Aigrefeuille-d'Aunis

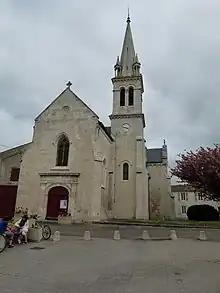
The church of Saint-Étienne Aigrefeuille d'Aunis was much altered in the 19th century.

The Church of Saint-Étienne, originally built in the middle of the 12th century, has undergone many changes during its history. Dependent at the beginning on the chapter of Soubise, the old church was a modest Romanesque structure. Several campaigns at the beginning of the 14th century led to the expansion of the sanctuary, which was enclosed by ribbed vaults with a flat chevet, and the construction of rectangular side chapels replaced the old Romanesque absidioles